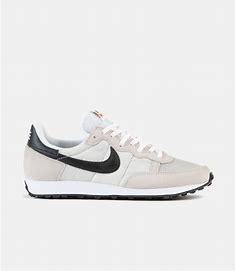
Brand: Nike
Model: Challenger OG